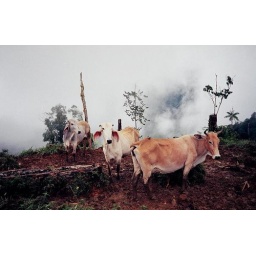
taken in a costa rican cloud forest in 2001.